Erasmus Oswald Schreckenfuchs

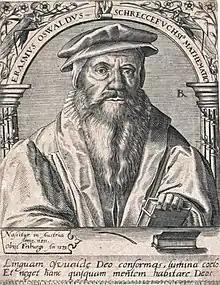
Erasmus Oswald Schreckenfuchs.

He was born in Merckenstein, near Bad Vöslau in Lower Austria, and studied in Vienna, Ingolstadt and Tübingen. He became a student and friend of Sebastian Münster. Together they translated (into Latin) the Form of the Earth of Abraham bar Hiyya, with work of Elijah ben Abraham Mizrahi.